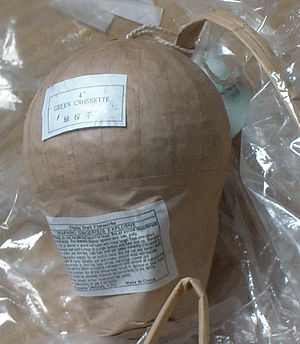
Krysantemumbombe
Krysantemumbombe (diameter 10 cm)
En Krysantemumbombe er en type fyrværkeri, som anvendes af professionelle fyrværkere. Den er kuglerund og skydes højt op i luften af en krudtladning i et affyringsrør. Bomben antændes ved afskydningen og eksploderer i stor højde, hvor den spreder lyseffekter i en stor kugle eller buket. En type giver en effekt, der kaldes krysantemum. Efter en tragisk ulykke brugte medierne det navn.